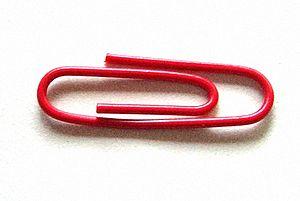
Kyle MacDonald est un homme d'origine canadienne, né le 3 octobre 1979 et originaire de Belcarra, qui s'est rendu célèbre pour être parvenu, par une série de trocs à partir d’un trombone rouge, à obtenir une maison dans la ville de Kipling en Saskatchewan.